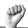
ASL letter: A